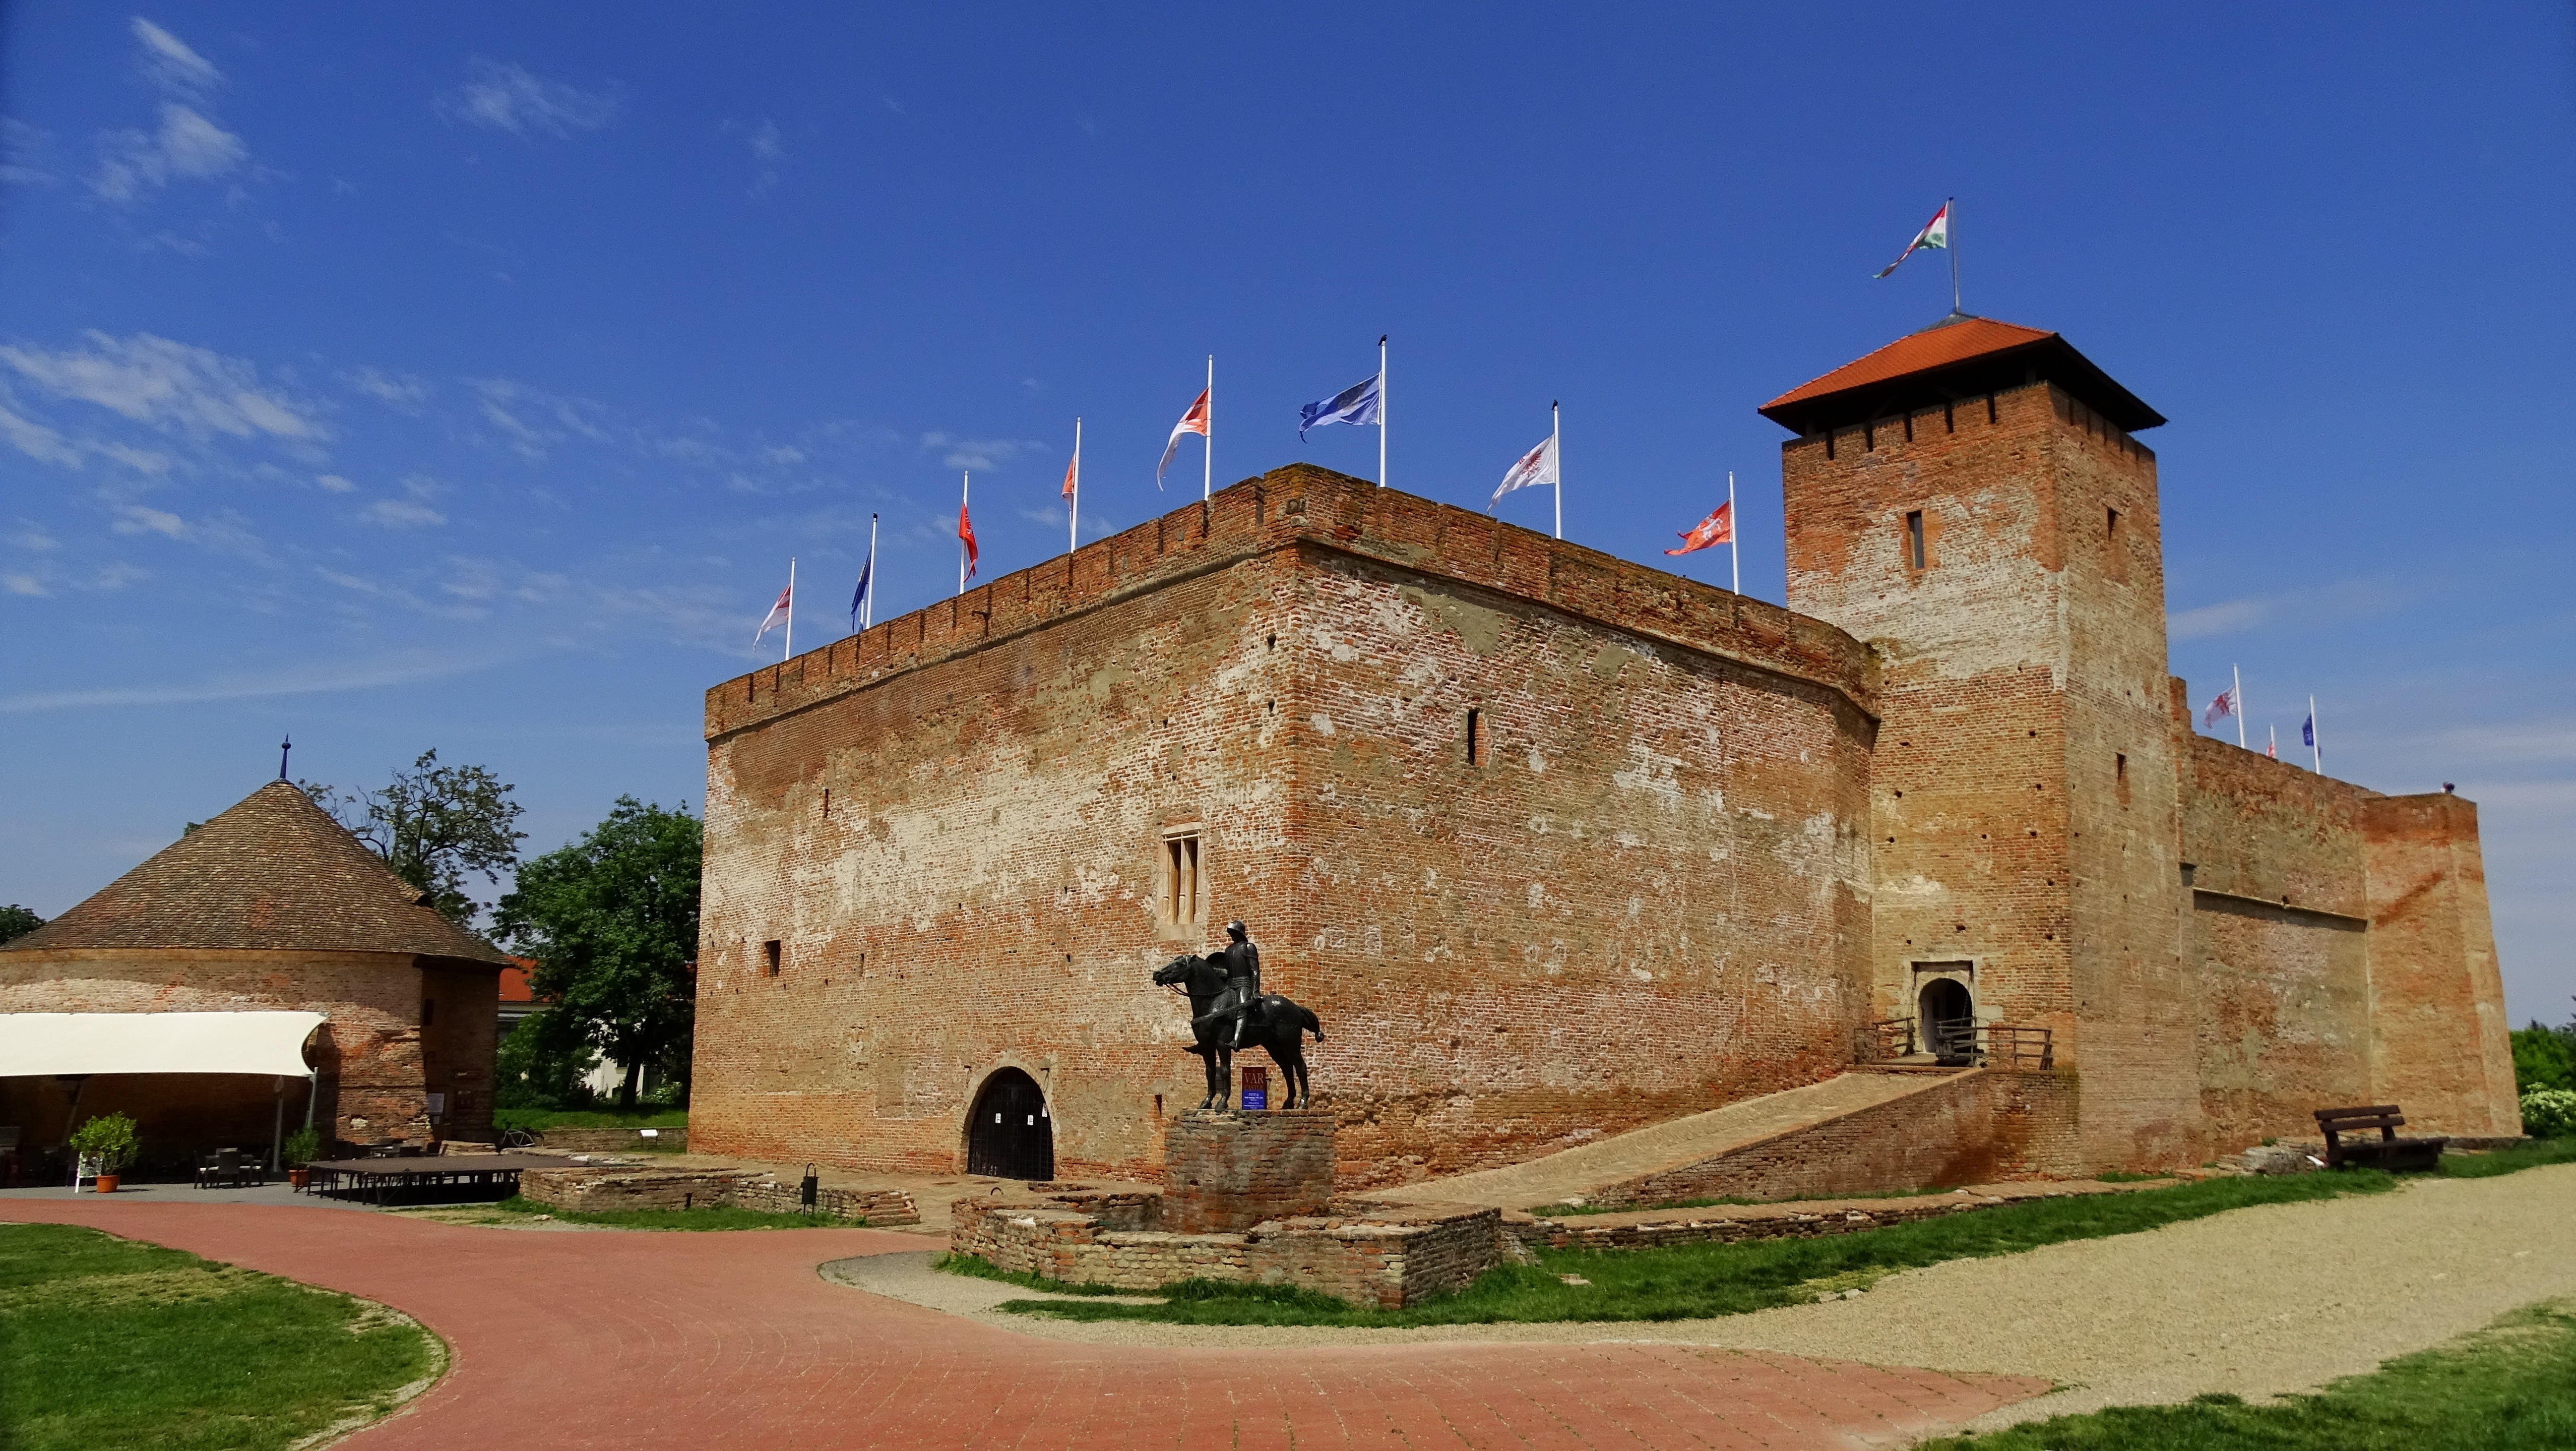
building, chateau, castle, church, chapel, fortification, place of worship, medieval, monastery, hungary, estate, middle ages, historic site, gyula, spanish missions in california